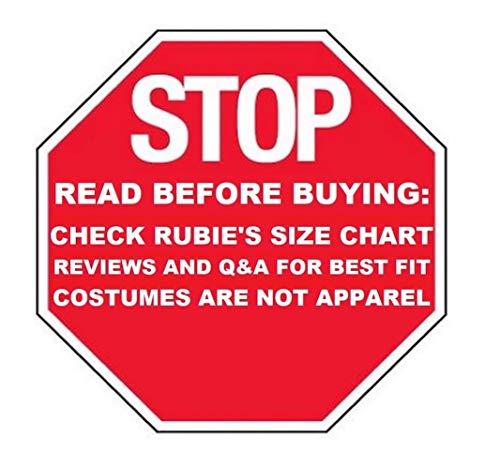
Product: Teen Titans Child's Robin Costume Dress, Medium
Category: Clothing, Shoes & Jewelry | Costumes & Accessories | Kids & Baby | Girls | Costumes
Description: Look for the rest of the Teen Titan superheroes for a fun group costume, available in sizes from infant to adult.
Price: $26.26
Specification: ProductDimensions:17x11x4inches|ItemWeight:8.8ounces|ShippingWeight:8.8ounces(Viewshippingratesandpolicies)|DomesticShipping:ItemcanbeshippedwithinU.S.|InternationalShipping:ThisitemcanbeshippedtoselectcountriesoutsideoftheU.S.LearnMore|ASIN:B007782PUG|Itemmodelnumber:881555|Manufacturerrecommendedage:5-7years